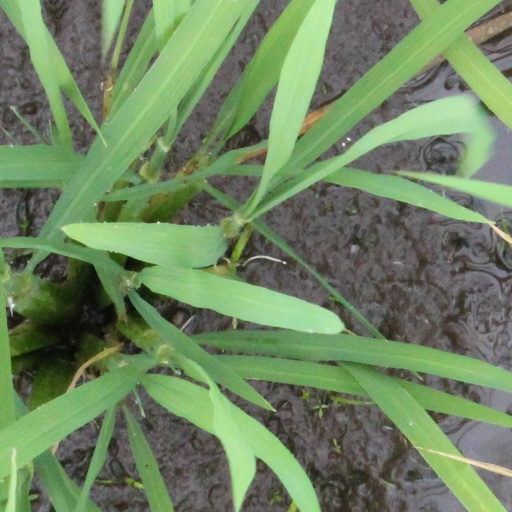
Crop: rice